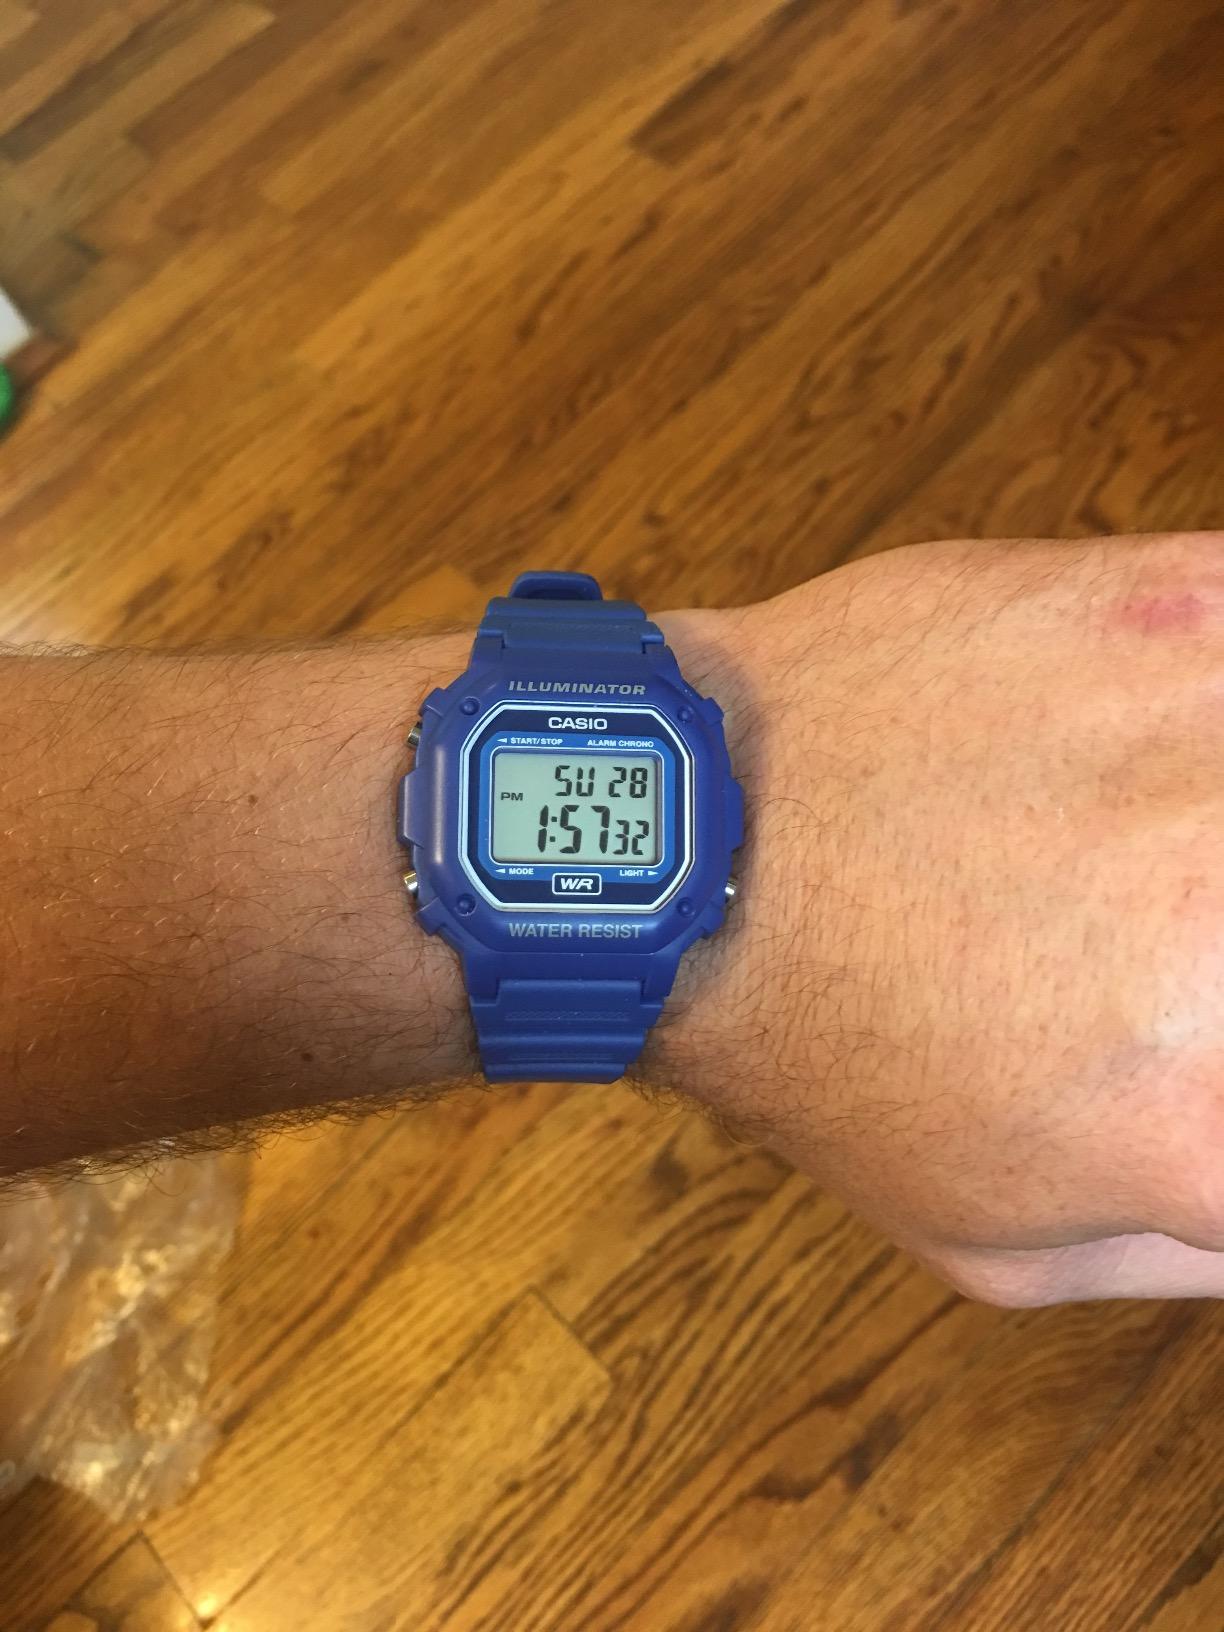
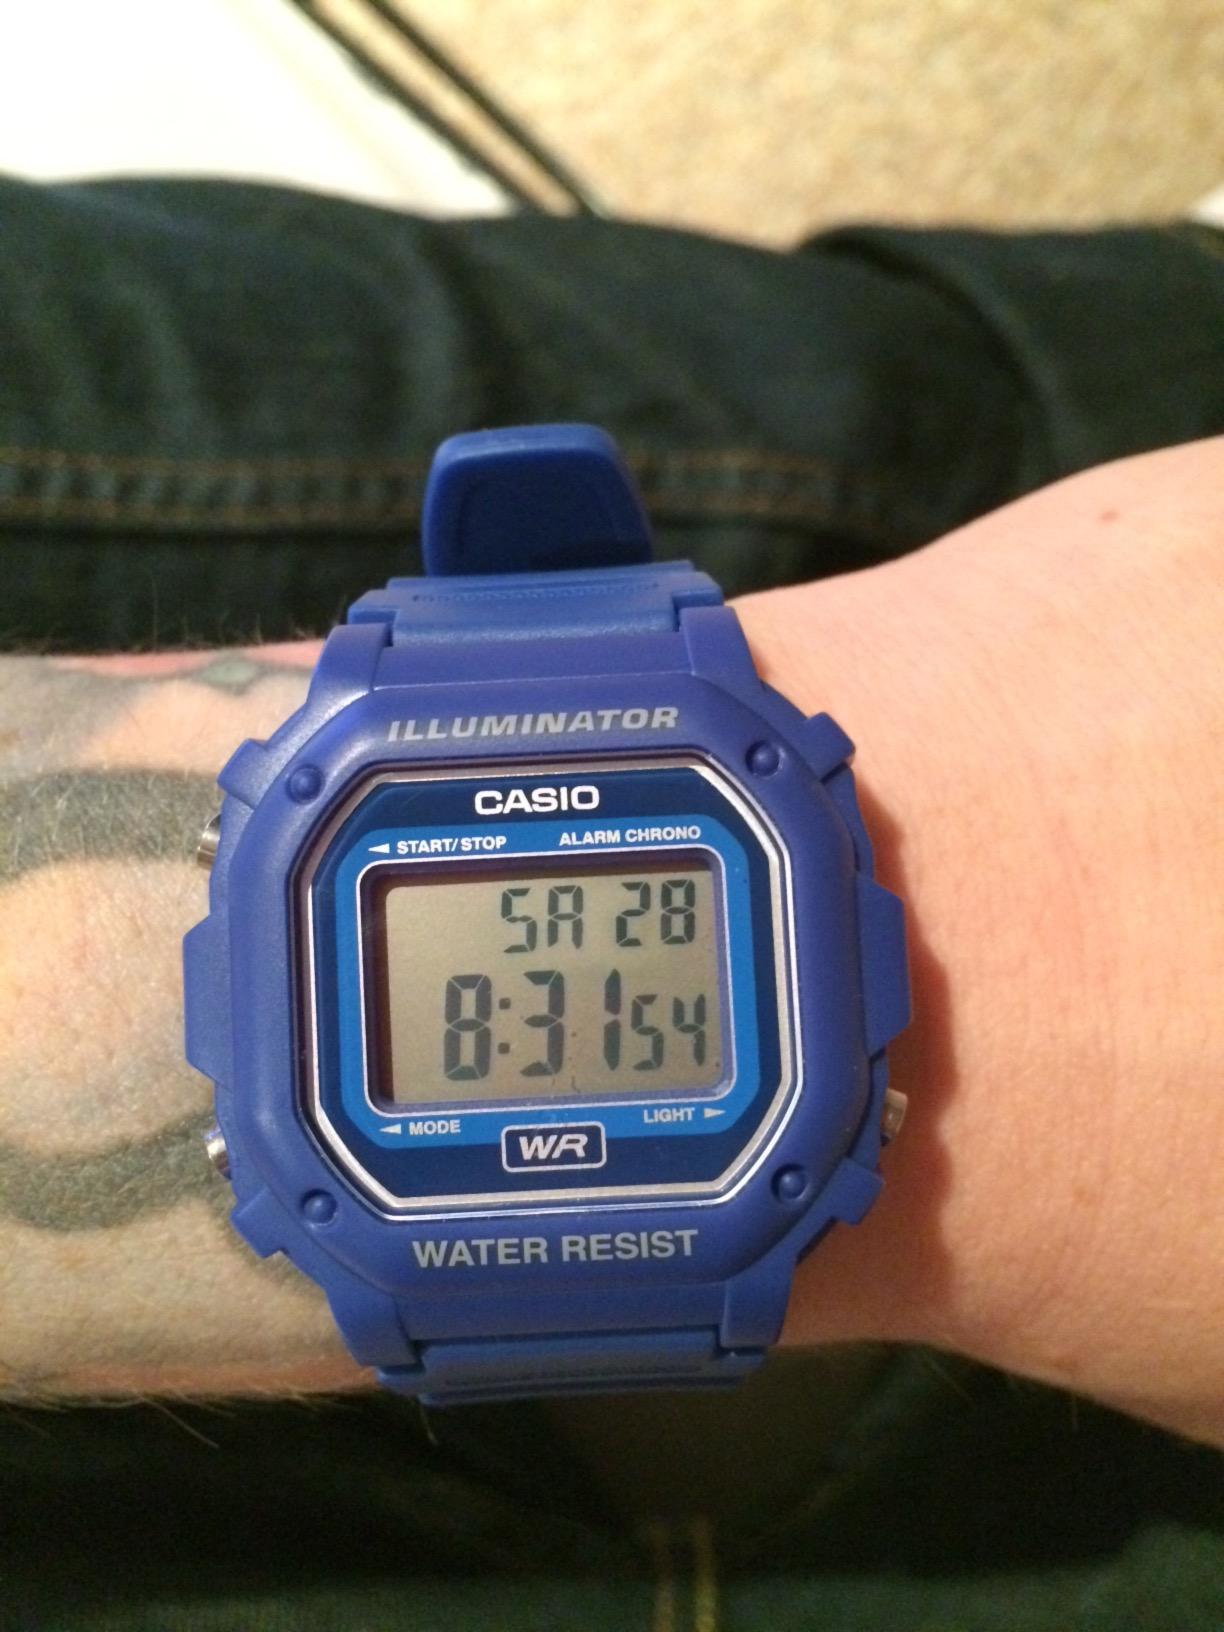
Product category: accessories_watch
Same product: yes